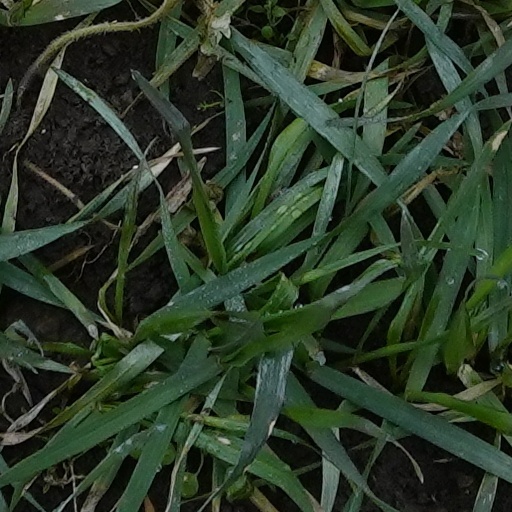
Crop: wheat